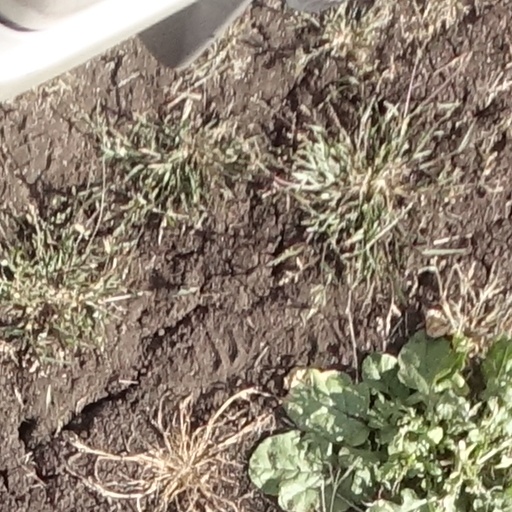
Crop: sorghum